CK Vulpeculae

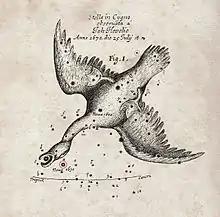
Position of the 1670 Nova near Albireo

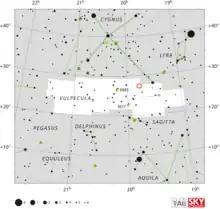
The location of CK Vulpeculae (circled in red)

CK Vulpeculae was discovered on June 20, 1670, by Voituret Anthelme and independently on July 25 by Johannes Hevelius. It had a brightness maximum of approximately magnitude 3 at its discovery after which it faded. A second maximum of approximately 2.6 magnitude was observed in March 1671, after which Johannes Hevelius and Giovanni Cassini observed it throughout spring and summer until it faded from naked-eye view in late August 1671. A last weakly visible brightness maximum of approximately 5.5 to 6 magnitude was observed by Hevelius in March 1672 and finally faded from view late May.